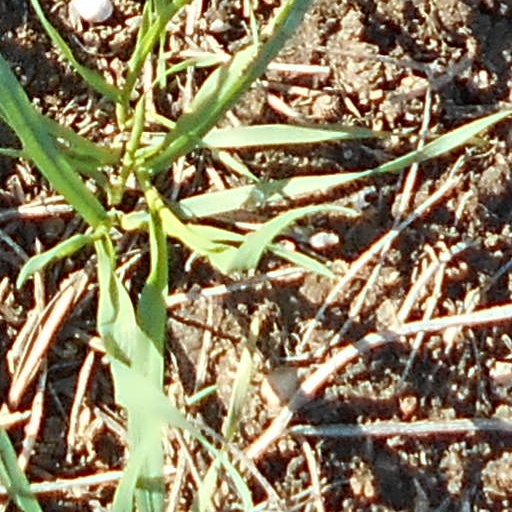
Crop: wheat